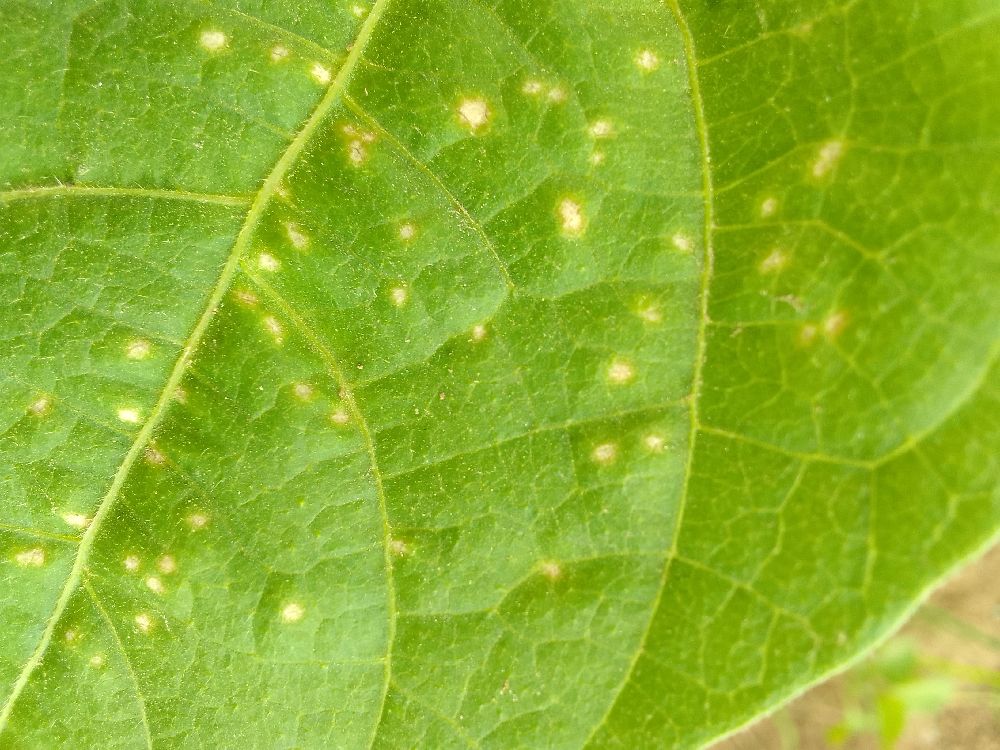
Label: rust